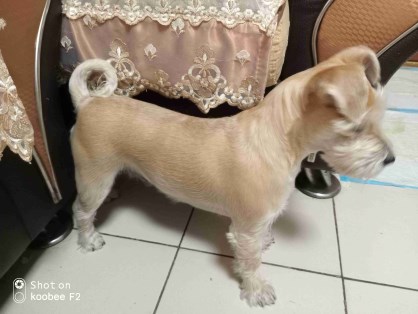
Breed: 2342-n000102-miniature_schnauzer